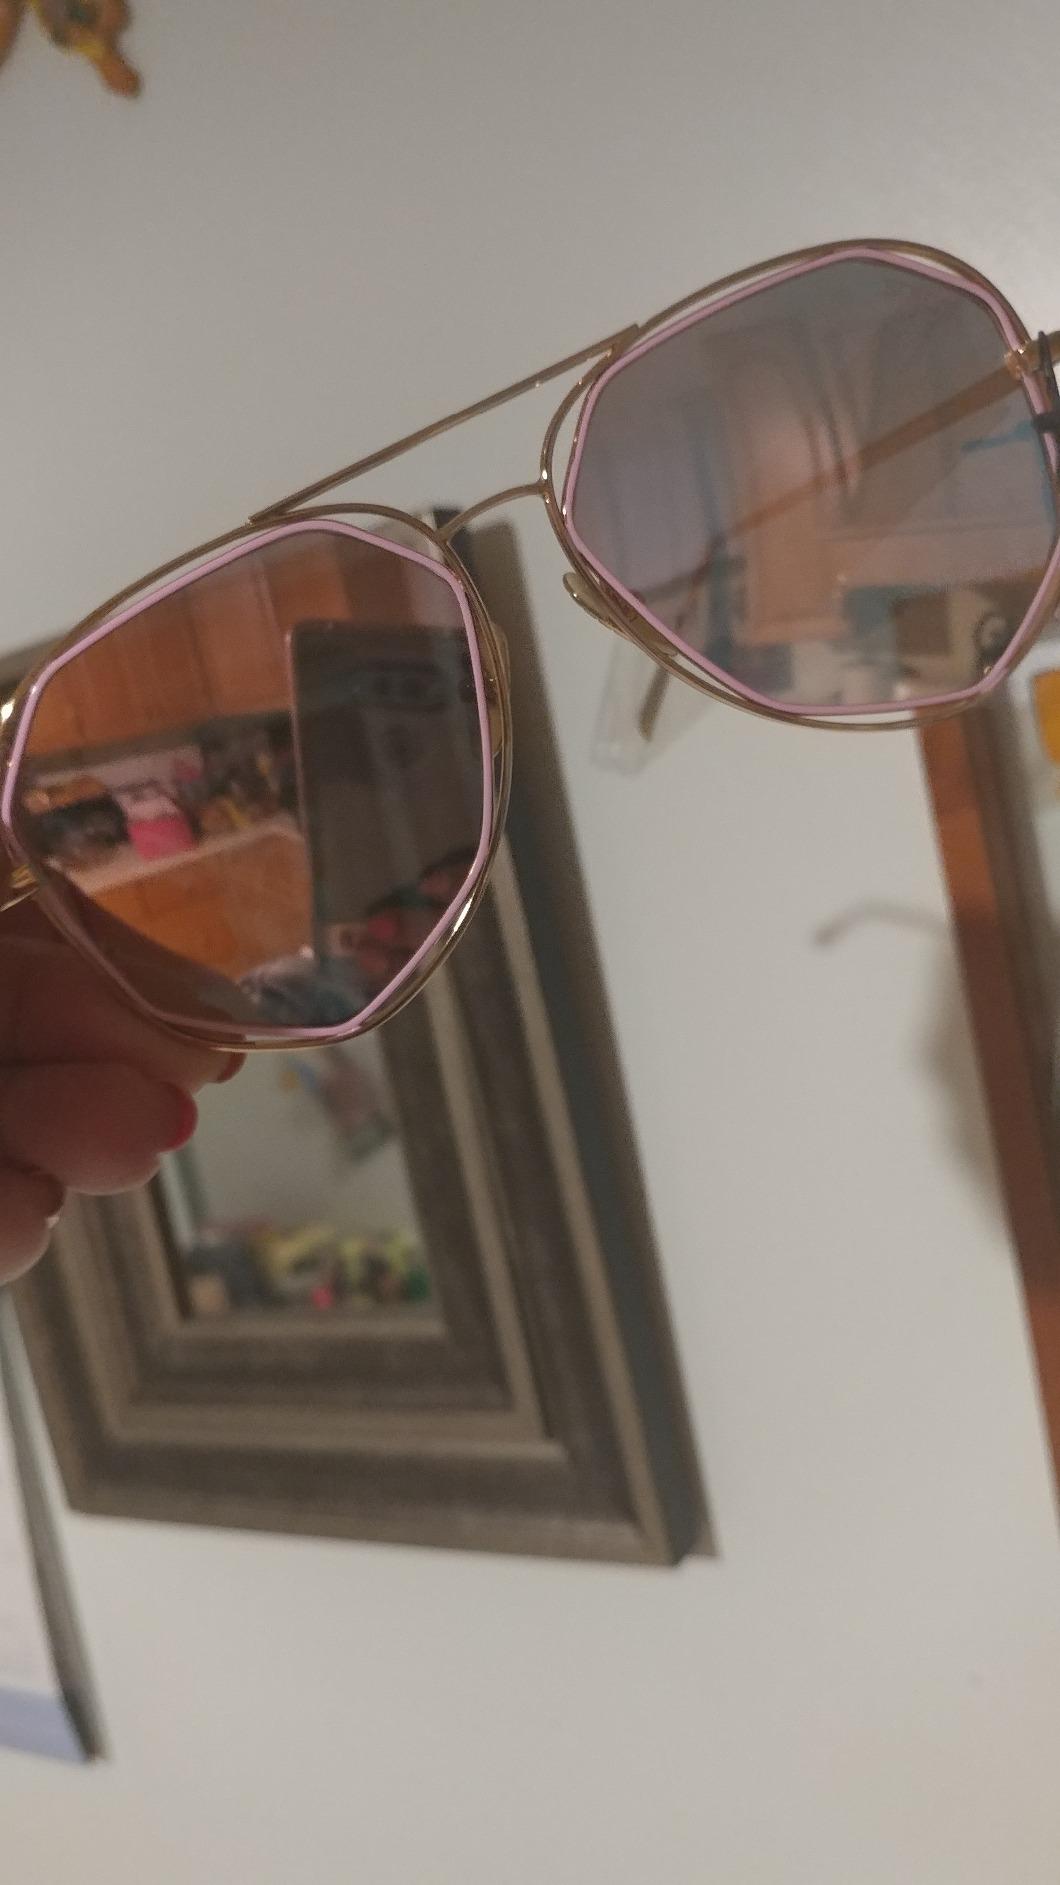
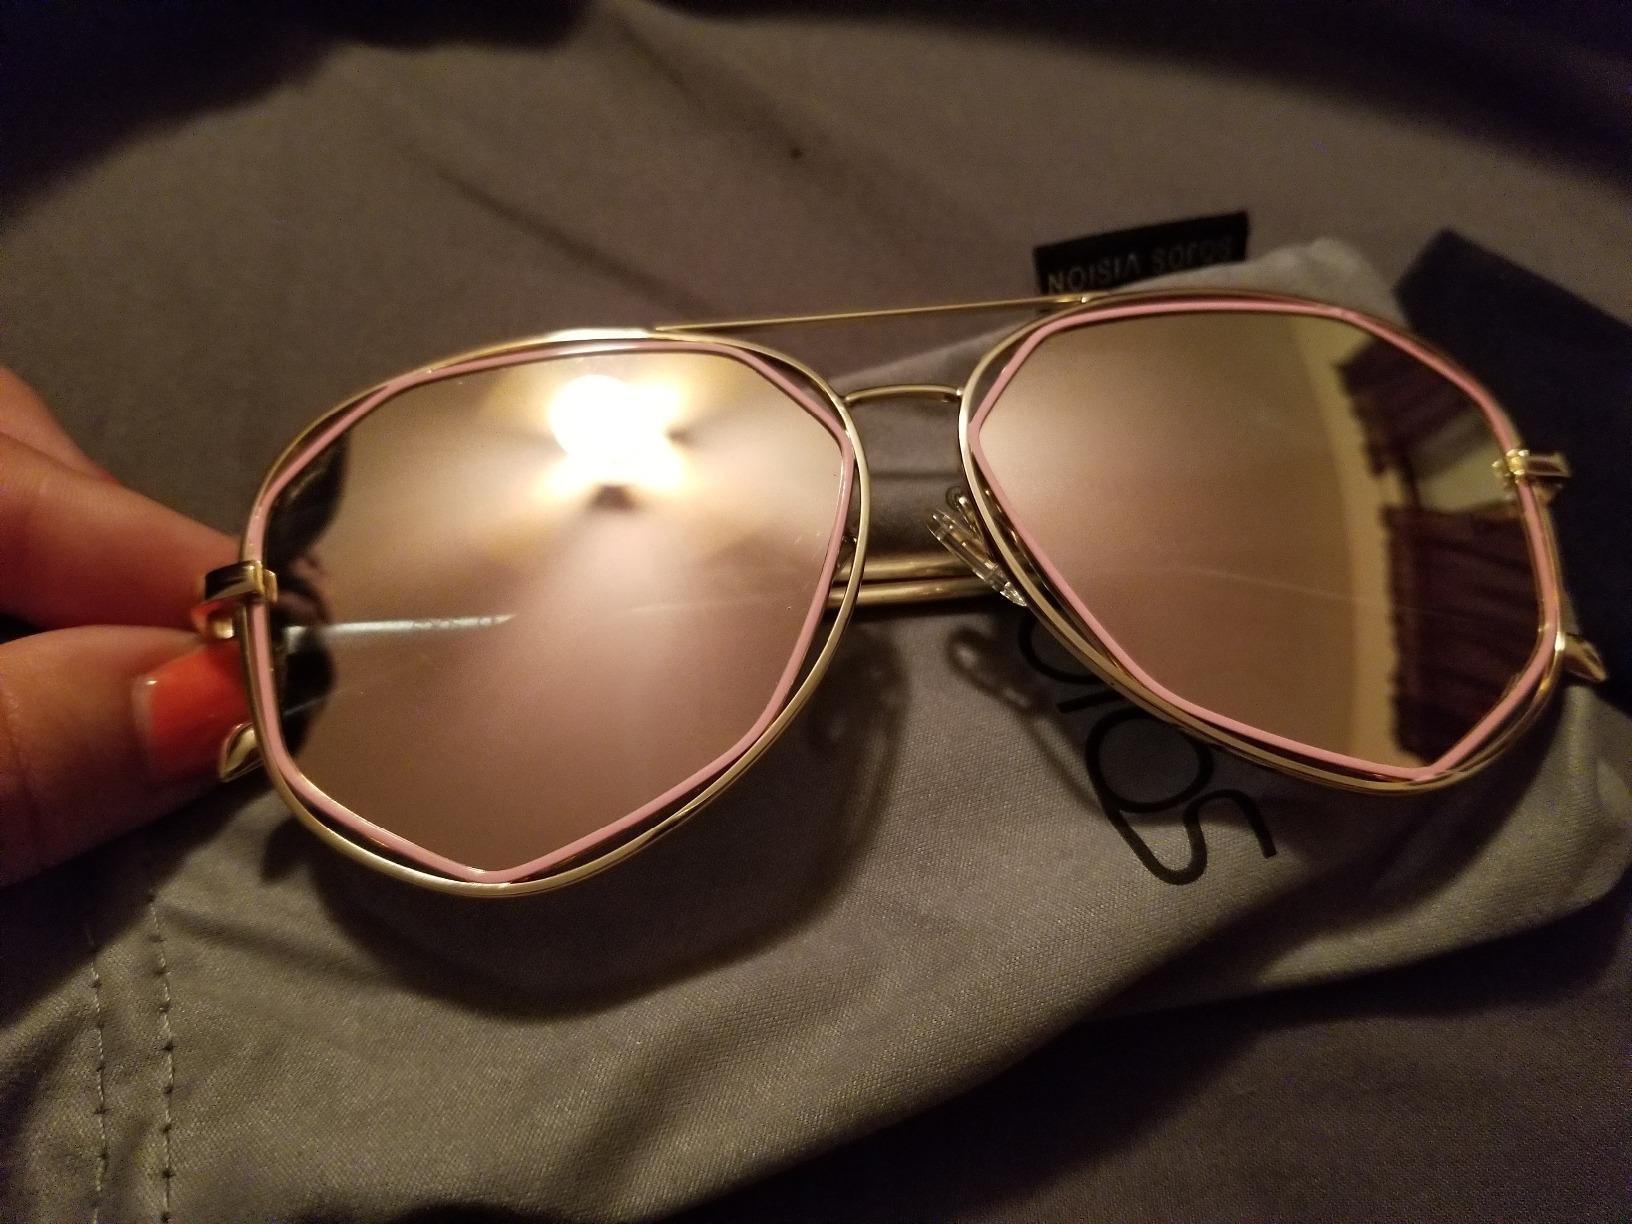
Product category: accessories_sunglasses
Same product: yes